White Fang (1925 film)

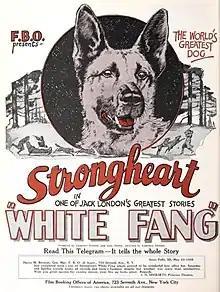
Advertisement

White Fang is a 1925 American silent Western film directed by Laurence Trimble and featuring Theodore von Eltz, Ruth Dwyer, and Matthew Betz. It was produced by FBO Pictures as a starring vehicle for Strongheart, a German Shepherd who appeared in a number of films during the decade. It is based on the 1906 novel "White Fang" by Jack London.